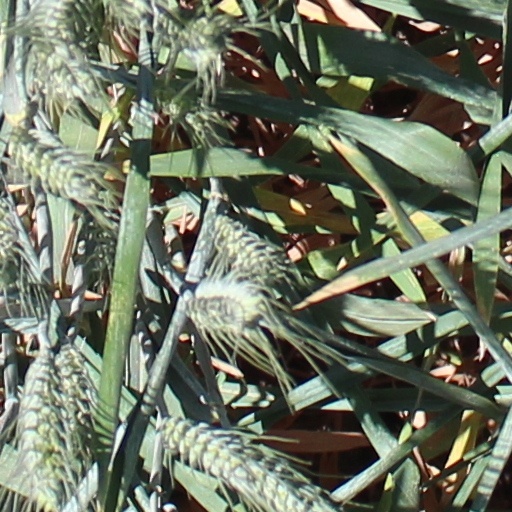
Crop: wheat